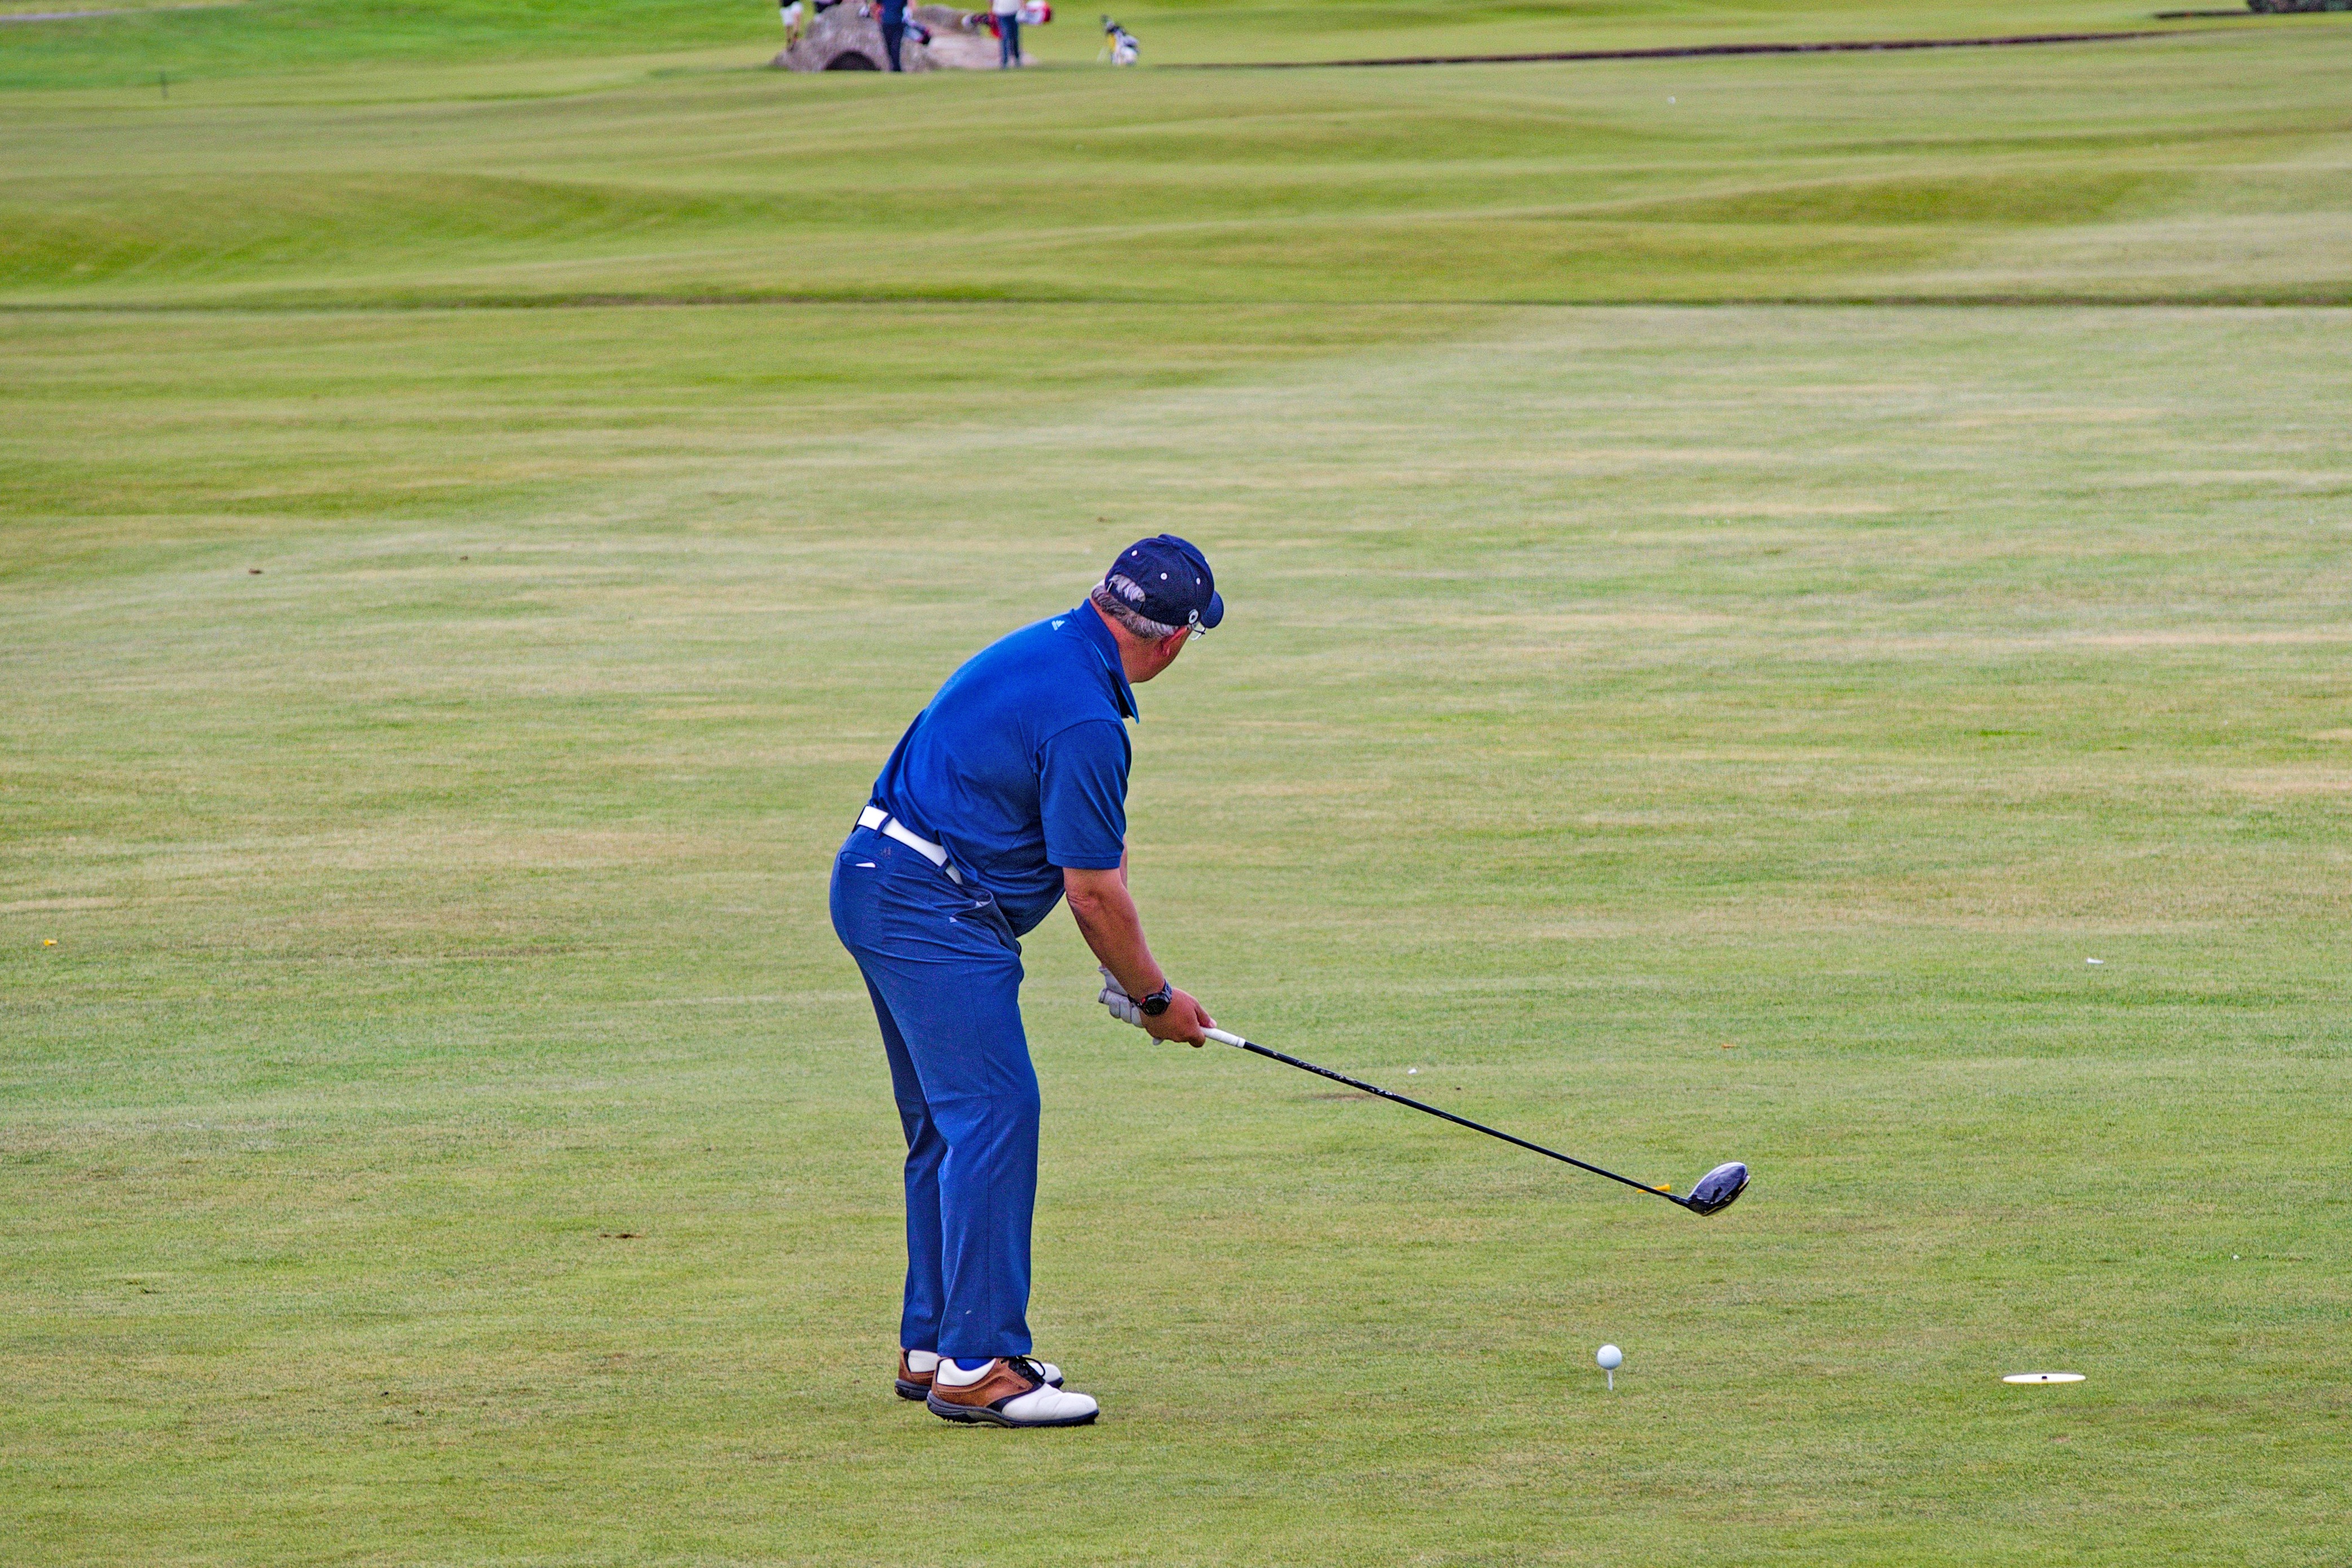
recreation, baseball field, golf, golf club, sports, scotland, tee, fairway, tournament, golfer, ball game, st andrews, golfers, old course, bahn 1, golf game, outdoor recreation, competition event, pitch and putt, professional golfer, fourball